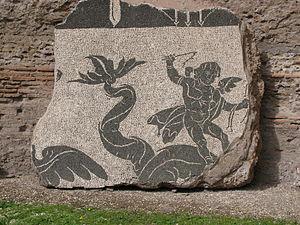
Thermes de Caracalla, mosaïque détachée et exposée dans la palestre Est
L'organisation en quatorze régions de la Rome augustéenne est une division administrative de la ville de Rome antique entreprise par Auguste. Elle remplace la division en quatre régions ou quartiers traditionnellement attribuée à Servius Tullius, sixième roi de Rome. Les régions augustéennes sont par la suite divisées en quartiers. À l'origine, les régions sont désignées par leur numéro mais elles acquièrent progressivement des surnoms dérivés des principaux monuments ou éléments topographiques qu'elles contiennent. La réorganisation entreprise par Auguste reste fonctionnelle jusqu'au VIIᵉ siècle où elle est remplacée par une division en sept paroisses.
Les thermes de Caracalla, inaugurés à Rome sous l’empereur romain Caracalla en 216 ap. J.-C., sont les plus grands et les plus luxueux thermes romains réalisés jusqu'alors, même s'ils sont dépassés par la suite. En plus des équipements concernant directement les bains, ce complexe propose des activités variées, ce qui explique sa taille gigantesque. Une superficie de plus de onze hectares, de la place pour 1 600 baigneurs et 64 citernes de 80 000 litres chacune. C'est aujourd'hui l'édifice thermal le mieux conservé de l'Empire romain. Les ruines qui demeurent encore à Rome ont conservé leur aspect colossal.